Star Control II

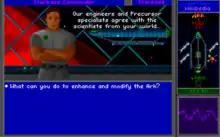

Whereas the first "Star Control" stores most of its lore in the instruction manual, "Star Control II" continues the story with a rich in-game experience, playing through events after the Alliance is defeated by the Hierarchy. In the last phase of the war between the Alliance of Free Stars and the Hierarchy of Battle Thralls, an Earthling ship discovered an ancient Precursor subterranean installation in the Vela star system. A massive Hierarchy offensive forced the Alliance fleets to retreat beyond Vela, stranding the science expedition, who went in to hiding. Decades later, with the help of a genius child born on the planet, the colonists activated the Precursor machinery and found out that it was programmed to build a highly advanced but unfinished starship, which could be piloted only by the now grown genius child, who alone could interact with the Precursor central computer. The new ship set out to Sol to make contact with Earth, but shortly before reaching Sol the little fleet was attacked by an unknown probe; The expedition commander, captaining the expedition's Earthling Cruiser, intercepted the alien ship before it could damage the defenseless Precursor starship, but was killed in the short fight, leaving the genius young man in command.